Moons of Saturn

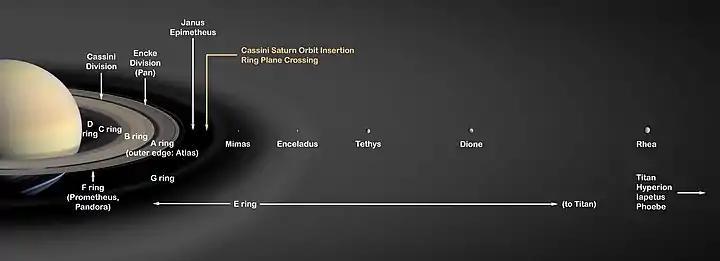
Artist conception of Saturn, its rings and major icy moons—from Mimas to Rhea

Before the advent of telescopic photography, eight moons of Saturn were discovered by direct observation using optical telescopes. Saturn's largest moon, Titan, was discovered in 1655 by Christiaan Huygens using a objective lens on a refracting telescope of his own design. Tethys, Dione, Rhea and Iapetus (the "Sidera Lodoicea") were discovered between 1671 and 1684 by Giovanni Domenico Cassini. Mimas and Enceladus were discovered in 1789 by William Herschel. Hyperion was discovered in 1848 by W. C. Bond, G. P. Bond and William Lassell.